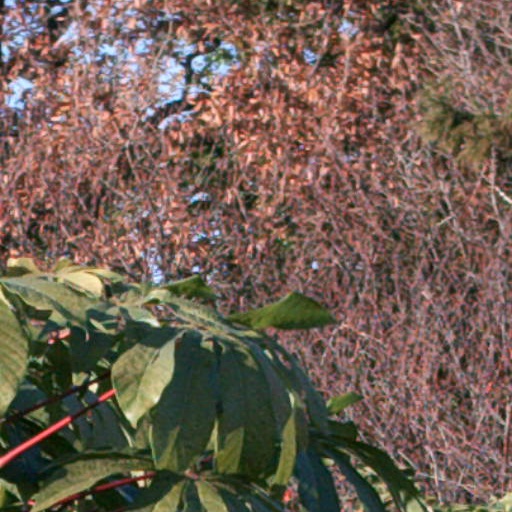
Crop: cassava